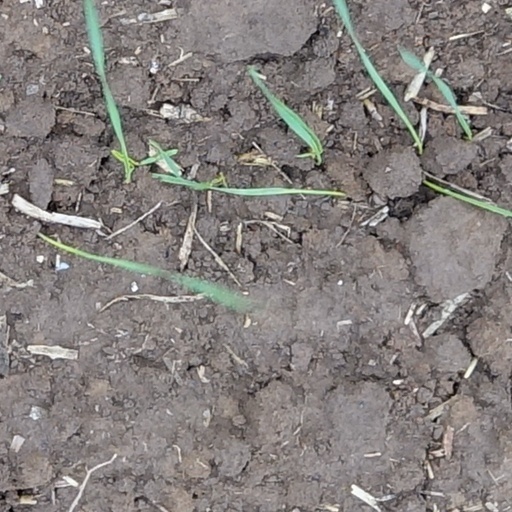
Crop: wheat